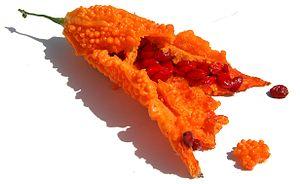
Margose mûre ouverte
La margose, melon amer ou momordique, est une plante potagère grimpante de la famille des Cucurbitaceae, cultivée dans les climats chauds ou tempérés en plante annuelle. Le terme margose désigne la plante et le fruit, la plante est parfois nommée improprement margosier qui désigne en créole de l'Océan indien le mélia.